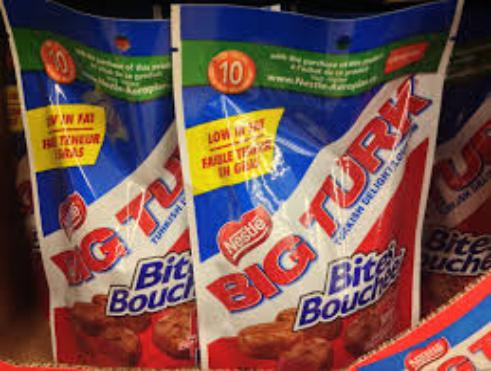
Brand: Big Turk
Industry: Food